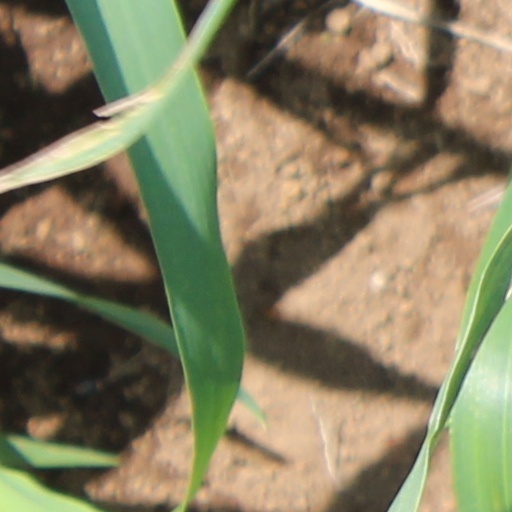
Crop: wheat